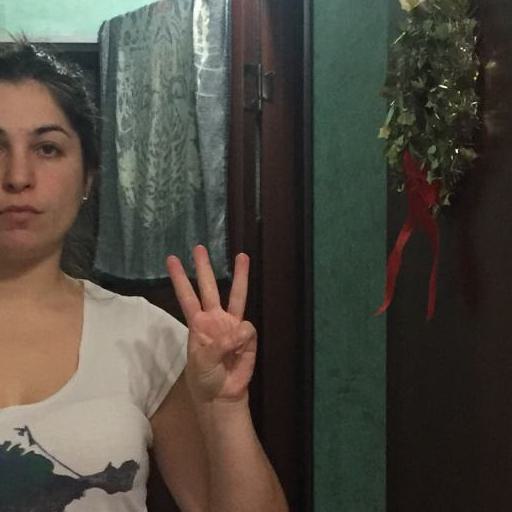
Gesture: three